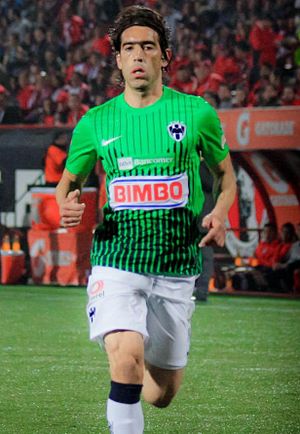
César Delgado
César Fabián Delgado Godoy er en argentinsk fodboldspiller, der spiller som angriber hos den Primera División Argentina-klubben Central Córdoba. Han har tidligere spillet for blandt andet Cruz Azul og CF Monterrey i Mexico samt franske Olympique Lyon.